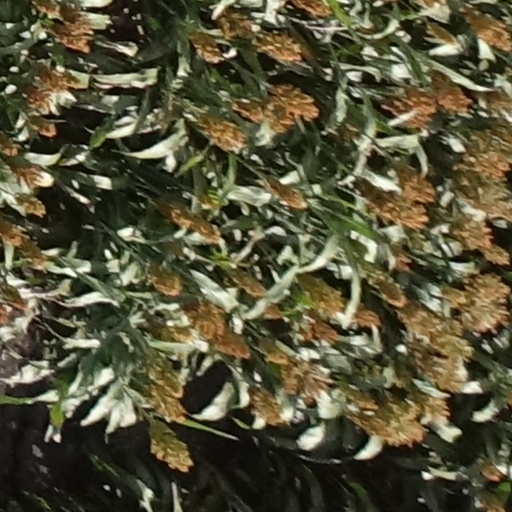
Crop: sorghum